Nano-FTIR

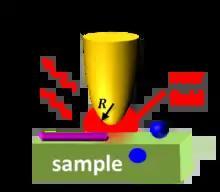
Principles of near-field probing: the sample is analyzed via scattering from a sharp, externally illuminated probe

Nano-FTIR is based on s-SNOM, where the infrared beam from a light source is focused onto a sharp, typically metalized AFM tip and the backscattering is detected. The tip greatly enhances the illuminating IR light in the nanoscopic volume around its apex, creating a strong near field. A sample, brought into this near field, interacts with the tip electromagnetically and modifies the tip (back)scattering in the process. Thus by detecting tip scattering, one can obtain information about the sample.